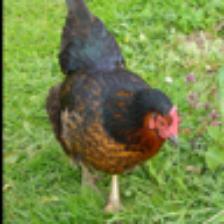
Label: NonHuman